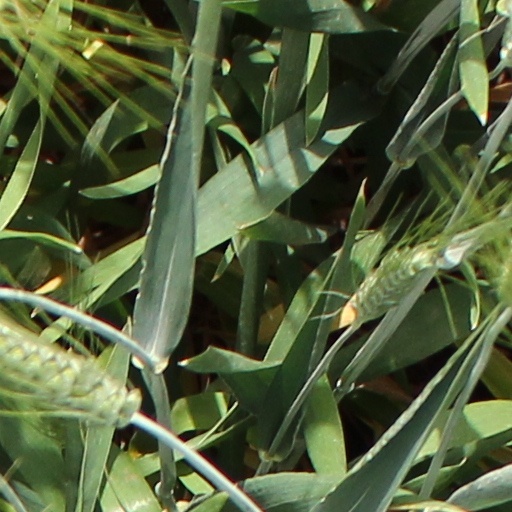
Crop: wheat